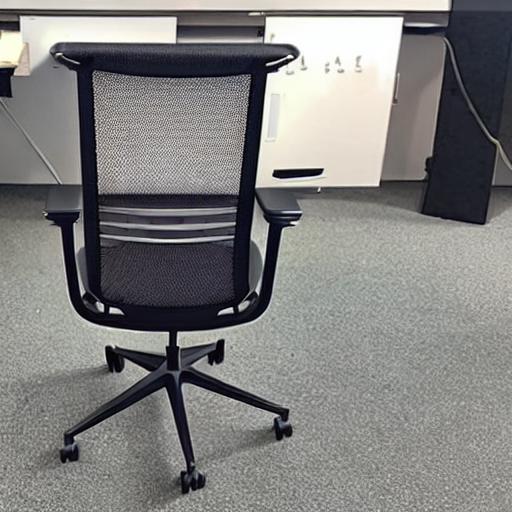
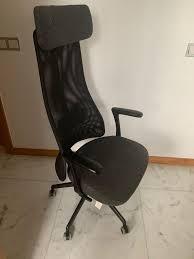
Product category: items_chair
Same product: no